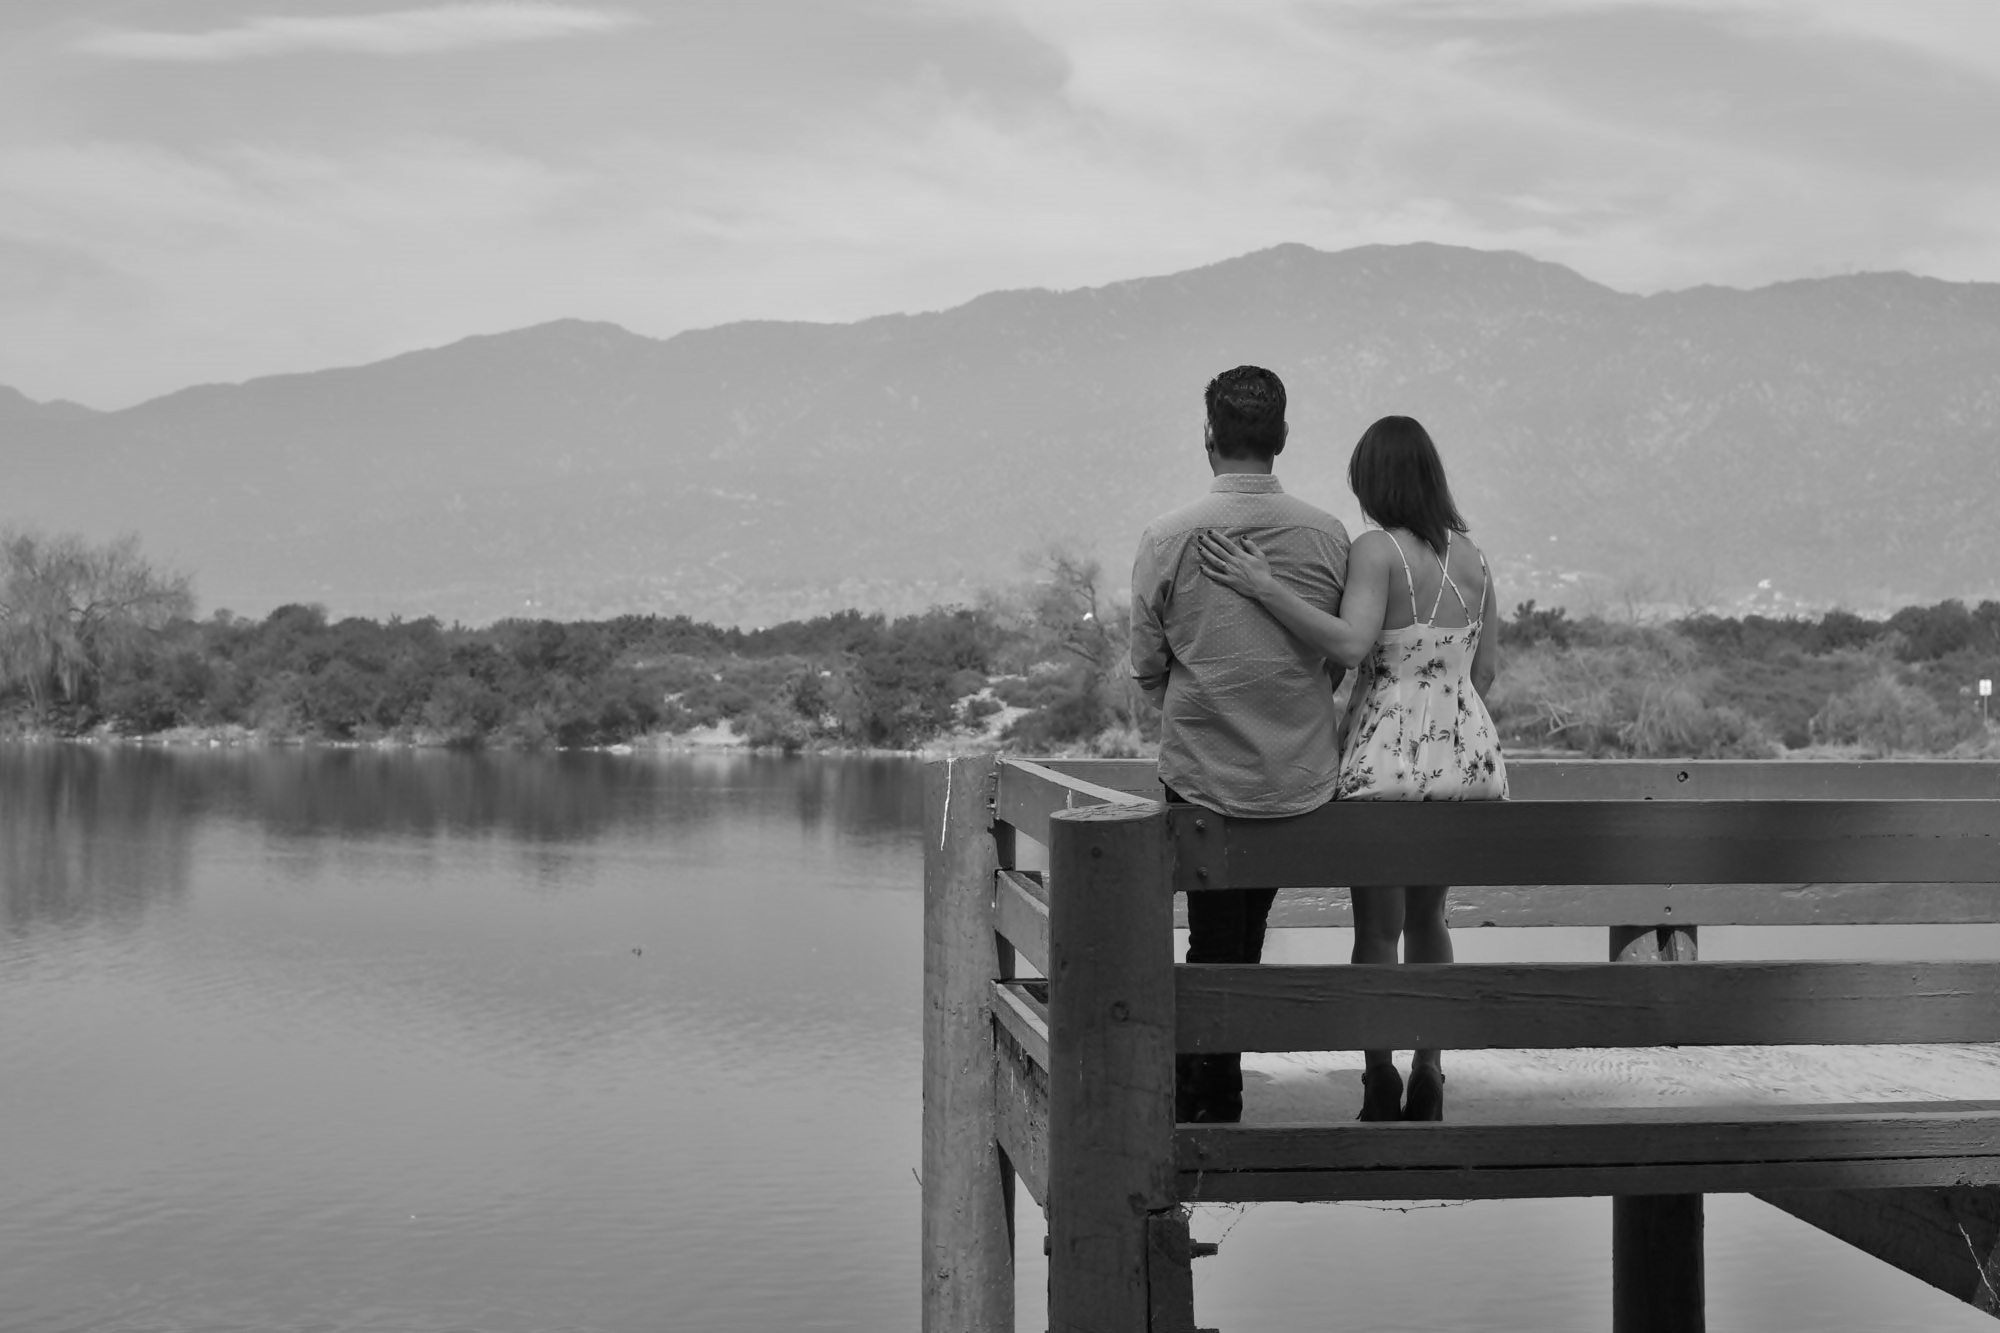
dock, black and white, white, photography, lake, summer, couple, romantic, monochrome, together, relationship, dating, photograph, couple in love, monochrome photography, atmospheric phenomenon